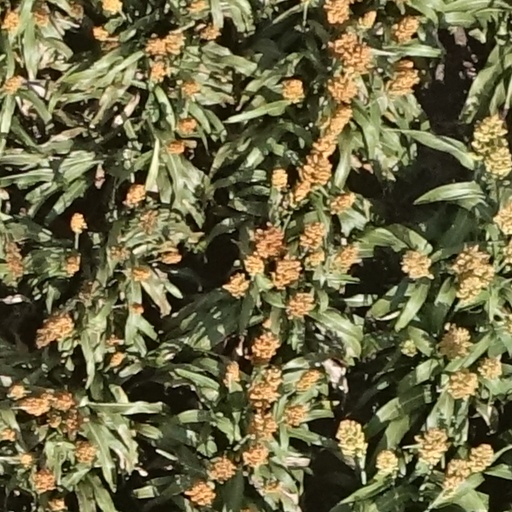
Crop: sorghum